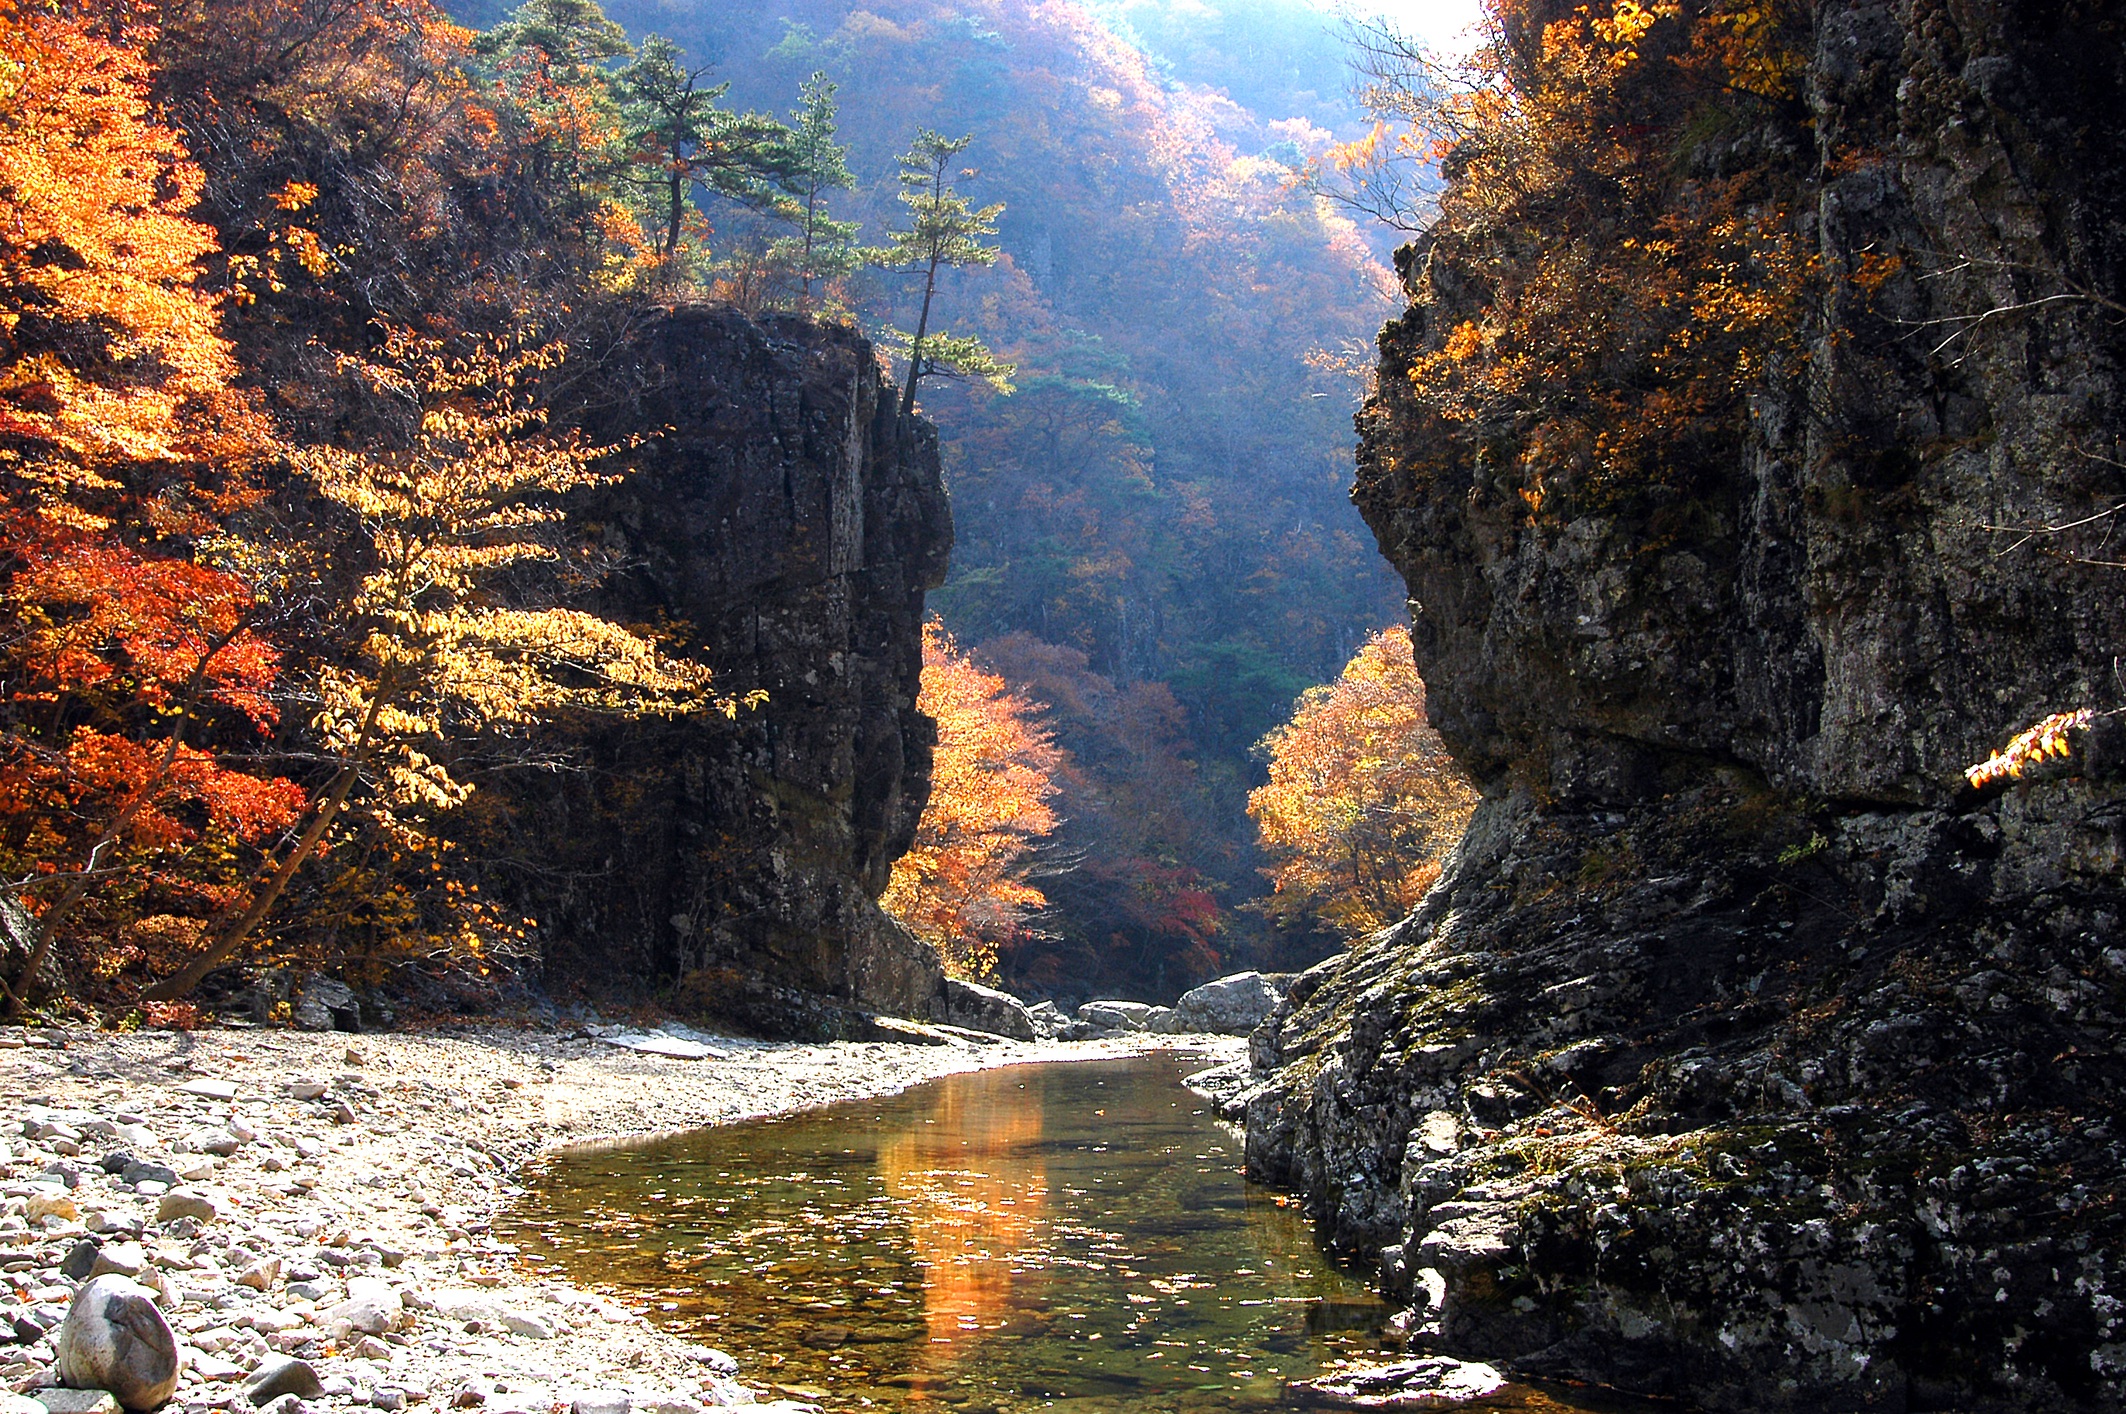
landscape, tree, nature, forest, outdoor, rock, waterfall, wilderness, mountain, wood, morning, leaf, lake, river, valley, mountain range, stream, reflection, autumn, canyon, season, plants, leaves, autumn leaves, water feature, landform, republic of korea, the leaves, the korean countryside, the creek, red maple leaf